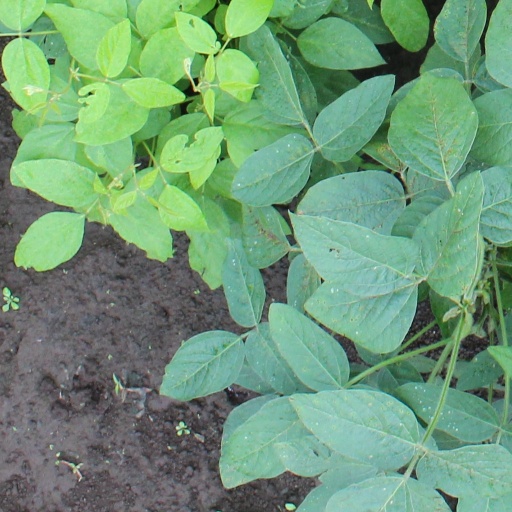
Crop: soybean